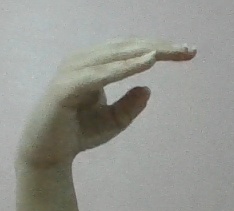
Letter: jeem